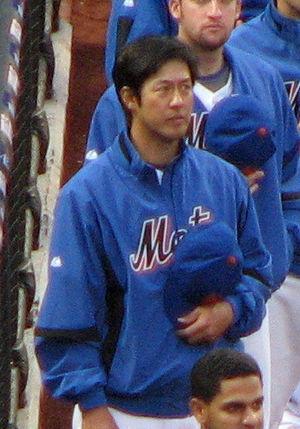
Ken Takahashi est un lanceur gaucher de baseball.